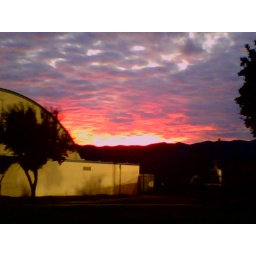
Taken from right outside the back door of my classroom sometime in the early evening.